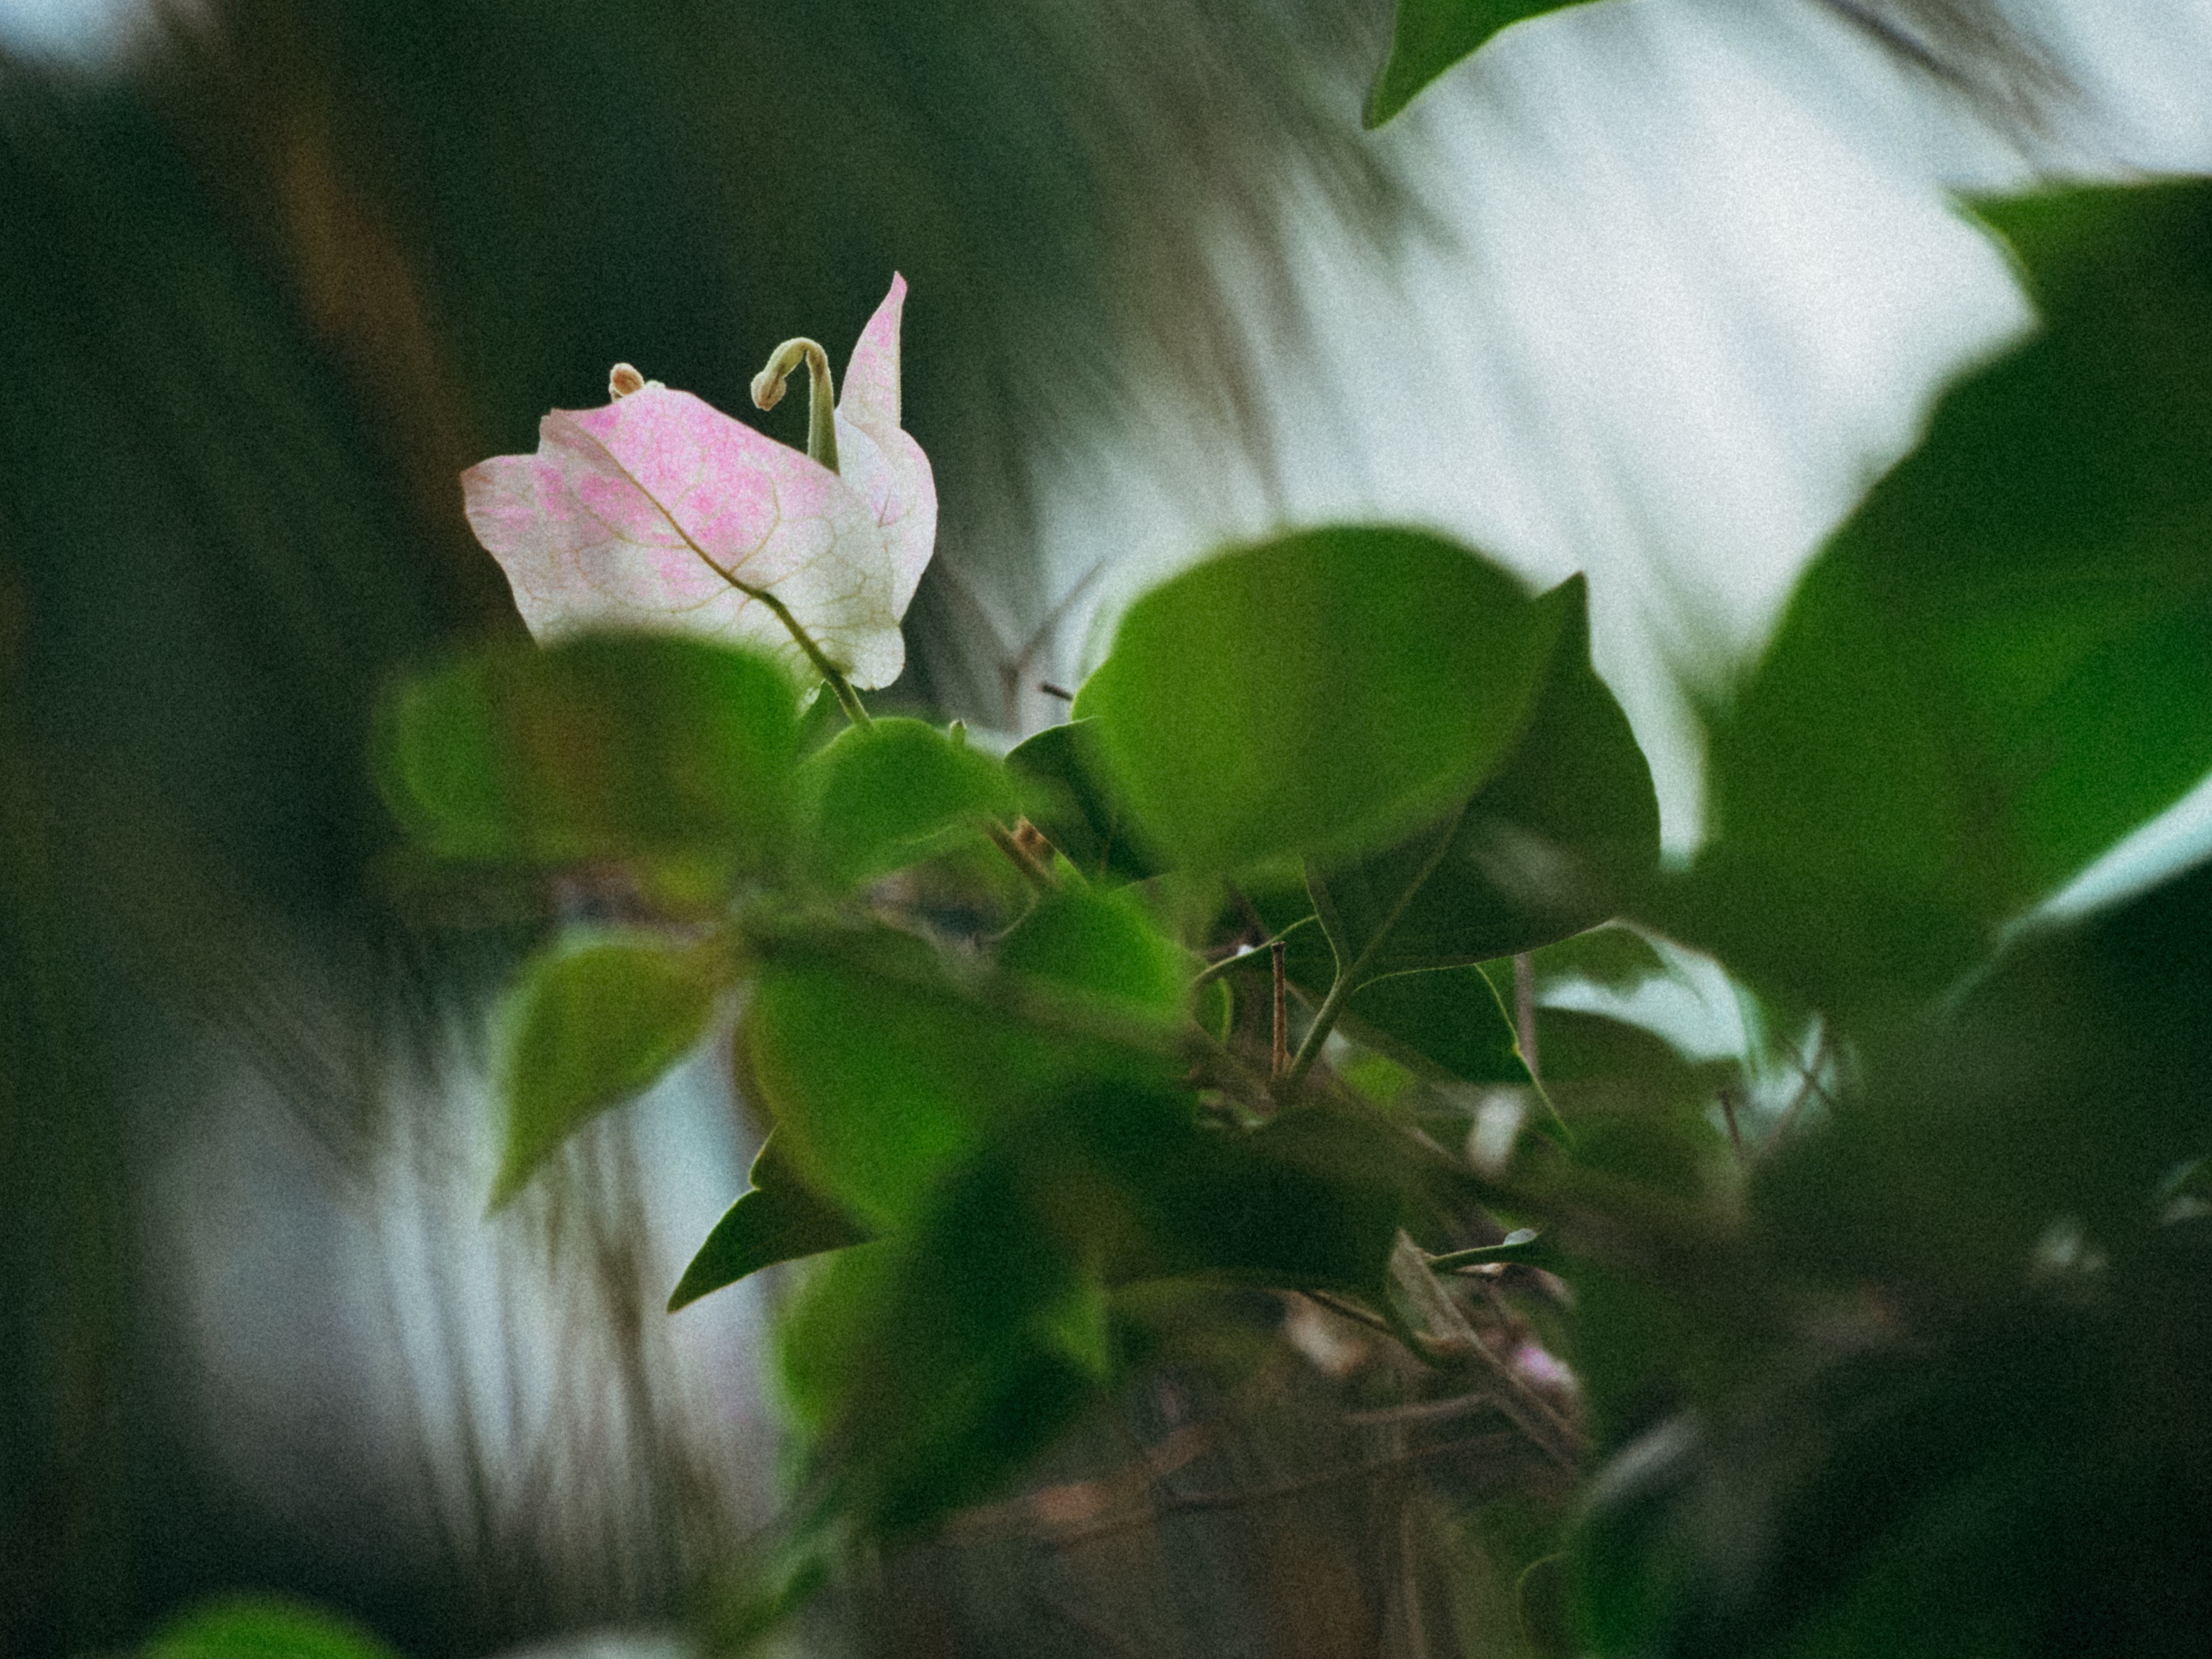
nature, branch, blossom, plant, leaf, flower, petal, green, botany, aquatic plant, flora, wildflower, shrub, bud, macro photography, flowering plant, land plant